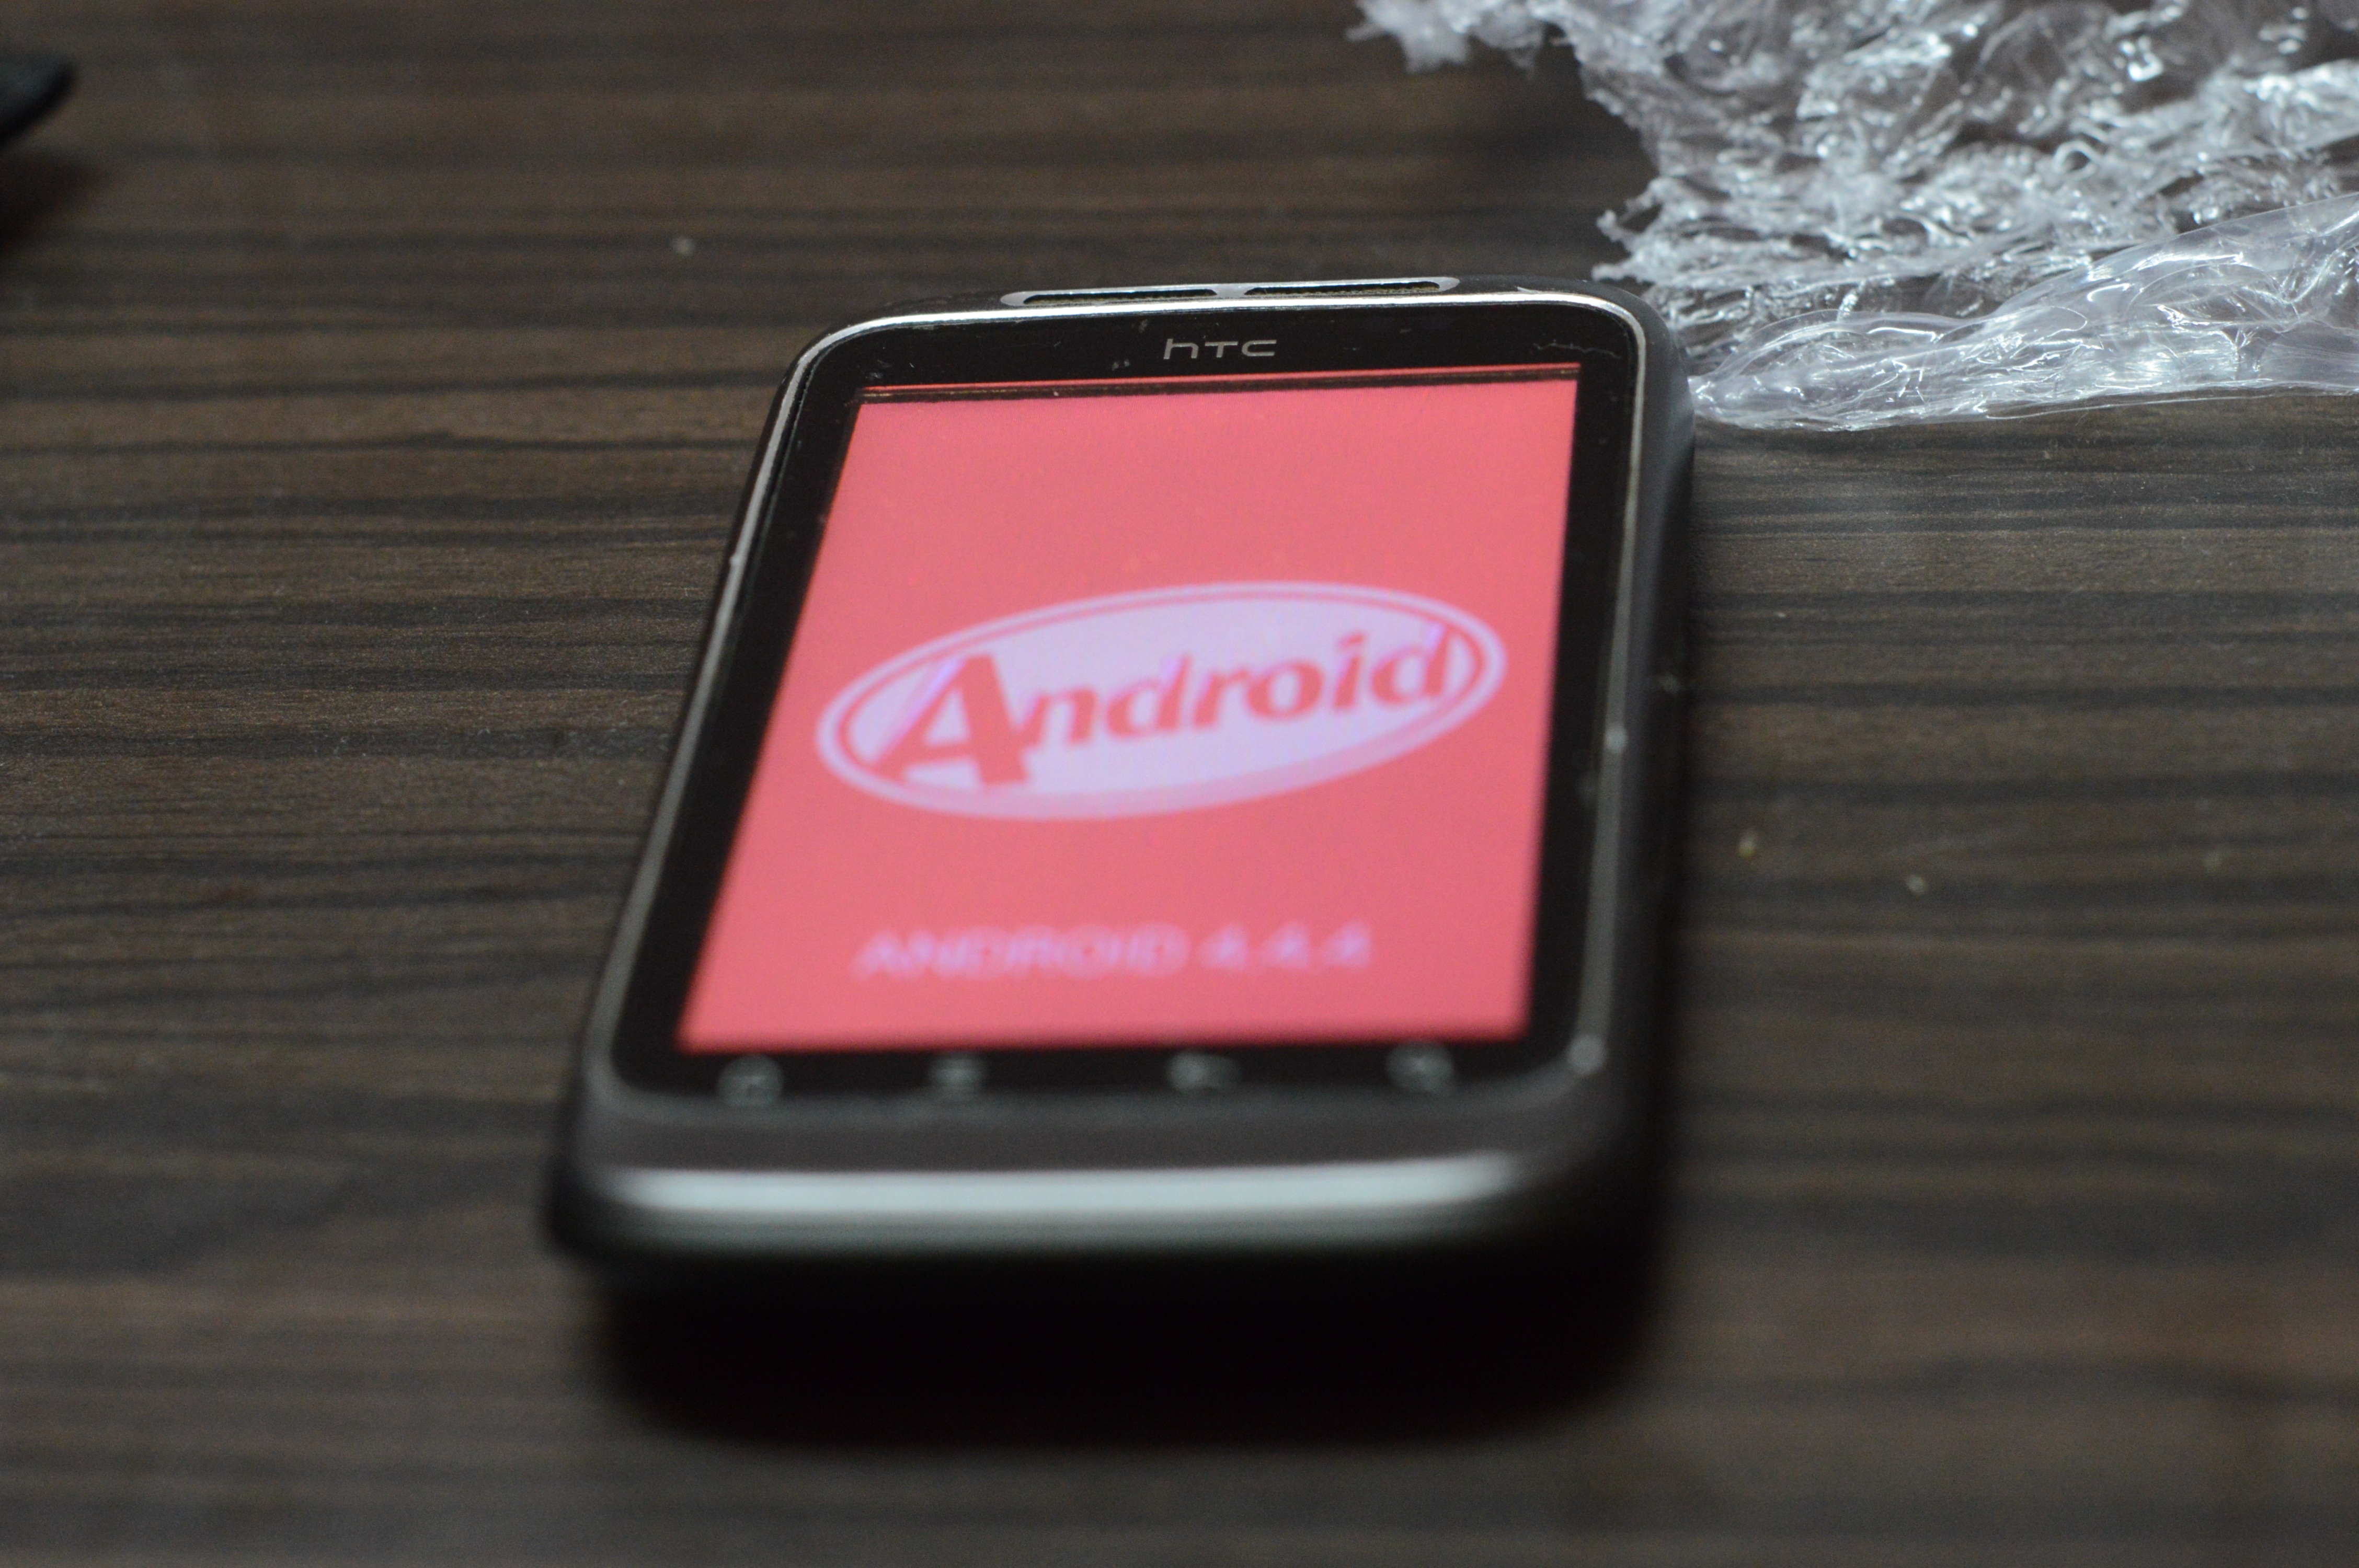
smartphone, technology, touch, red, phone, gadget, mobile phone, cell phone, electronics, android, mobile phones, mobile device, portable communications device